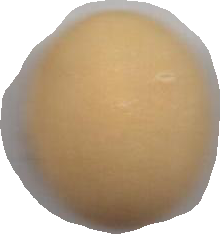
Variety: Grobogan